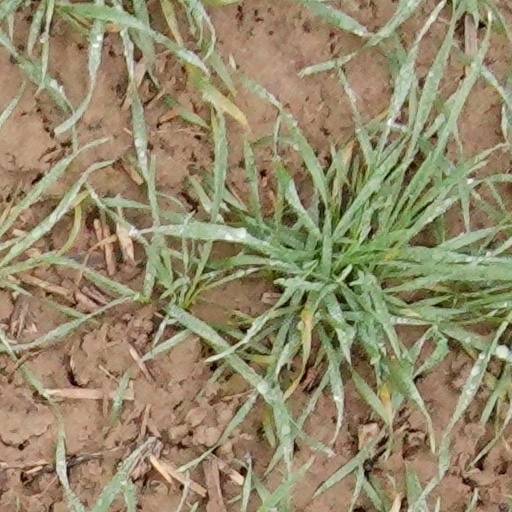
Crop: wheat